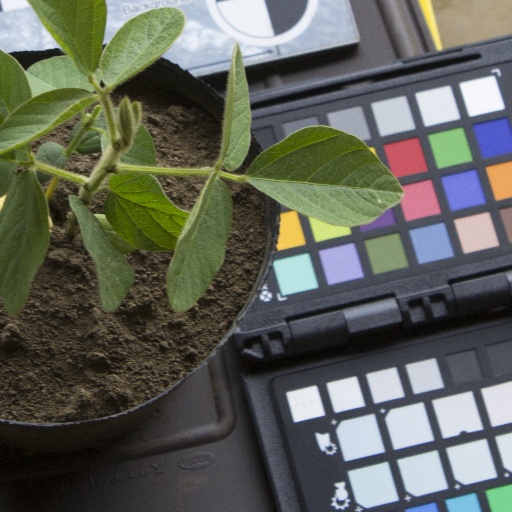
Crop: soybean